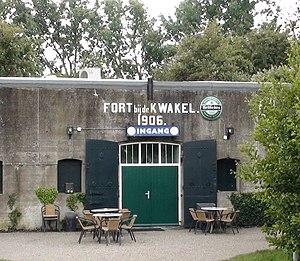
La ligne de défense d'Amsterdam est une ceinture de fortifications édifiées autour de la ville d'Amsterdam. Le système, basé sur la maîtrise de l'eau comme moyen de défense, est unique et est désormais inscrit sur la liste du patrimoine mondial de l'UNESCO.